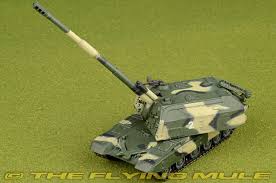
Label: 2S19_MSTA